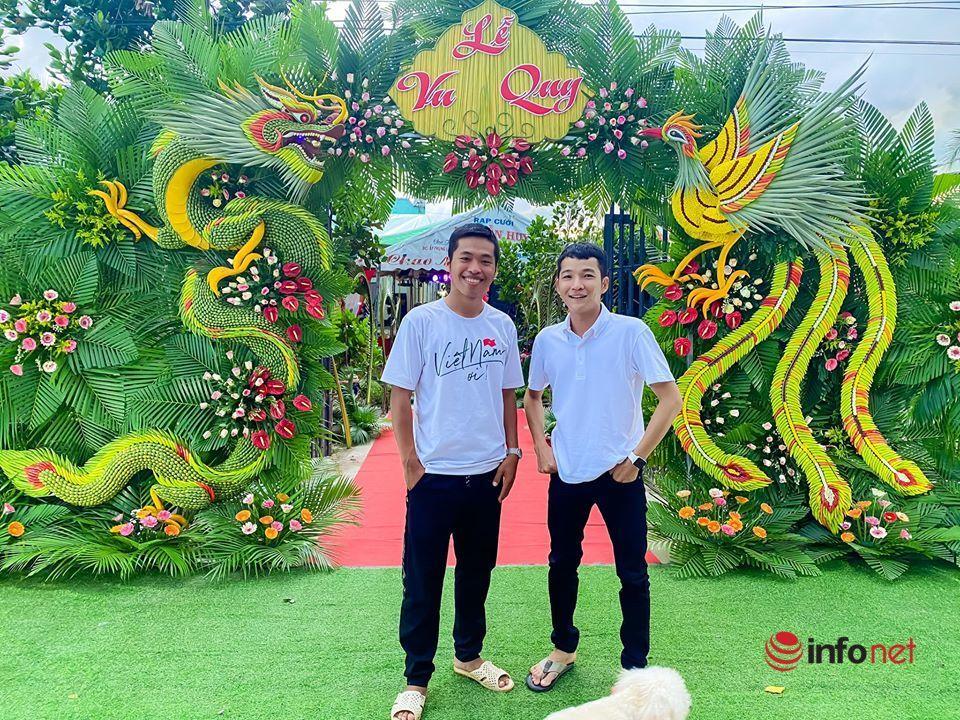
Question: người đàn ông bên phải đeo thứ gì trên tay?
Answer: anh ấy đeo một chiếc đồng hồ thông minh